Carl Correns

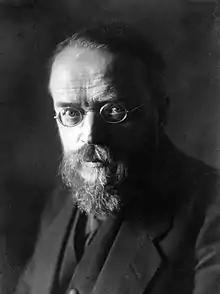
Carl Correns in the 1910s

Carl Erich Correns (19 September 1864 – 14 February 1933) was a German botanist and geneticist notable primarily for his independent discovery of the principles of heredity, which he achieved simultaneously but independently of the botanist Hugo de Vries, and for his acknowledgment of Gregor Mendel's earlier paper on that subject.